Heinrich Fritsch

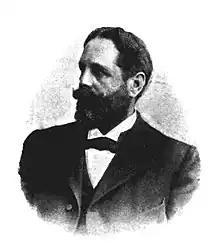
Heinrich Fritsch.

Heinrich Fritsch (5 December 1844 – 12 May 1915) was a German gynecologist and obstetrician who was a native of Halle an der Saale.